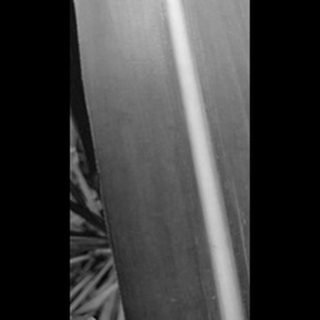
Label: healthy_sugarcane